Stefan Parsons

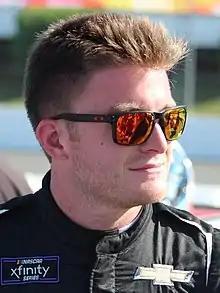
Parsons at Pocono Raceway in 2022

Stefan Charles Parsons (born June 15, 1998) is an American professional stock car racing driver and spotter. He competes part-time in the NASCAR Craftsman Truck Series, driving the No. 02/20 Chevrolet Silverado for Young's Motorsports. He is also the spotter for the No. 7 Spire Motorsports car in the NASCAR Cup Series driven by Justin Haley. He has also previously competed in the NASCAR Xfinity Series, ARCA Menards Series, and the CARS Tour.